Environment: real
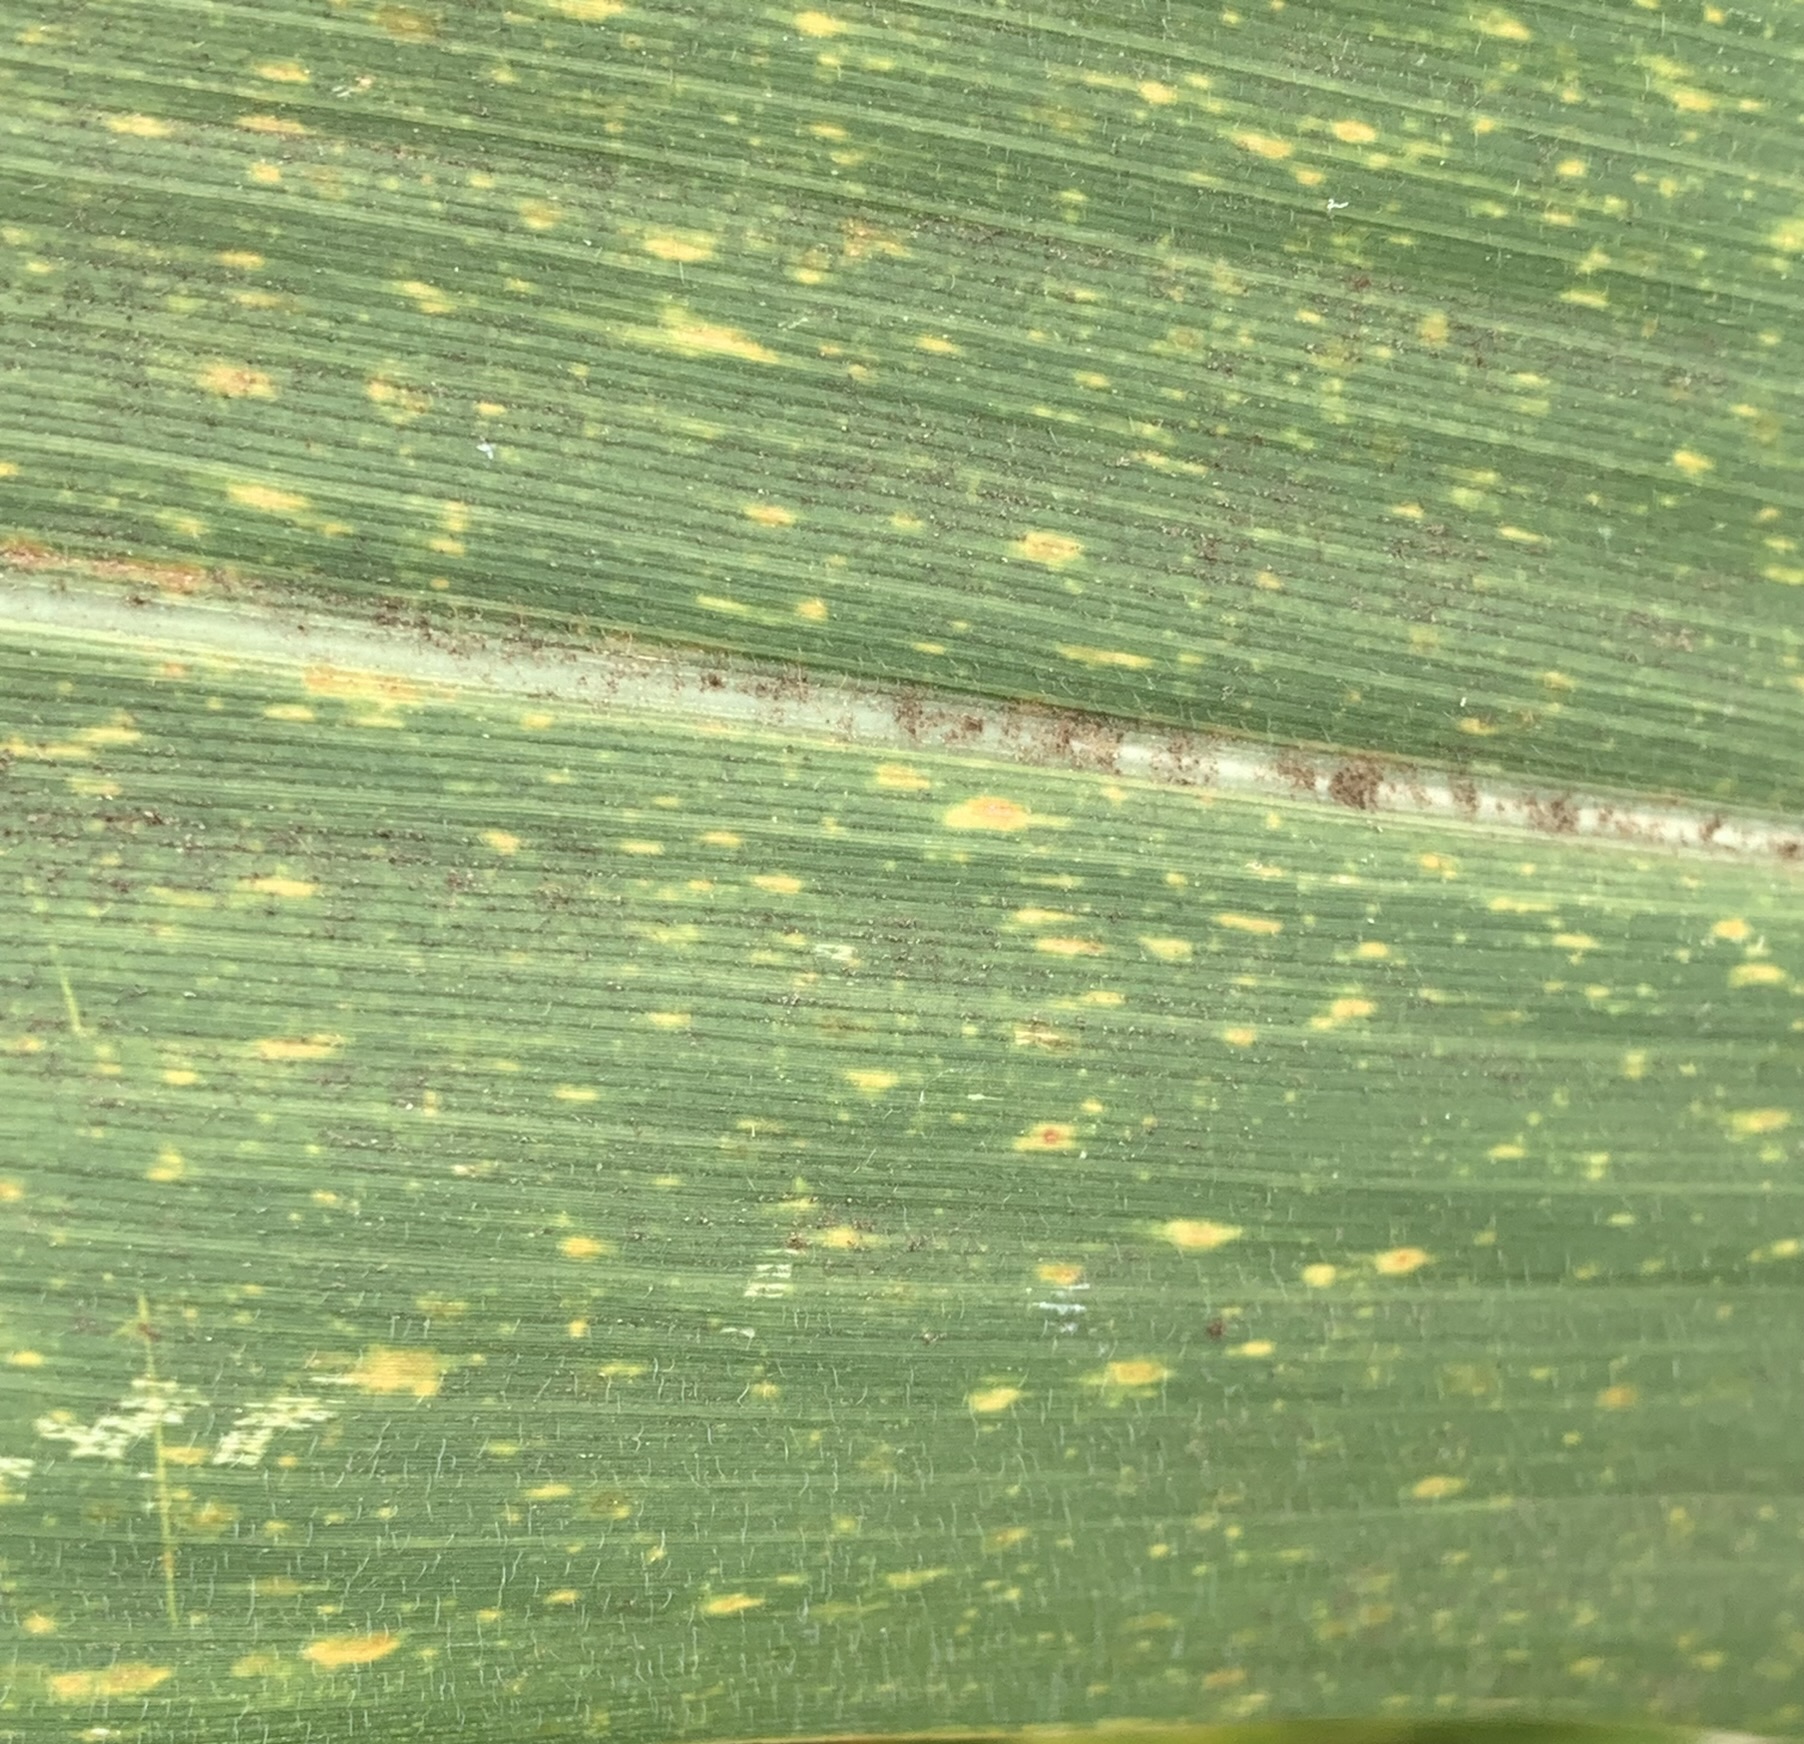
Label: lethal_necrosis